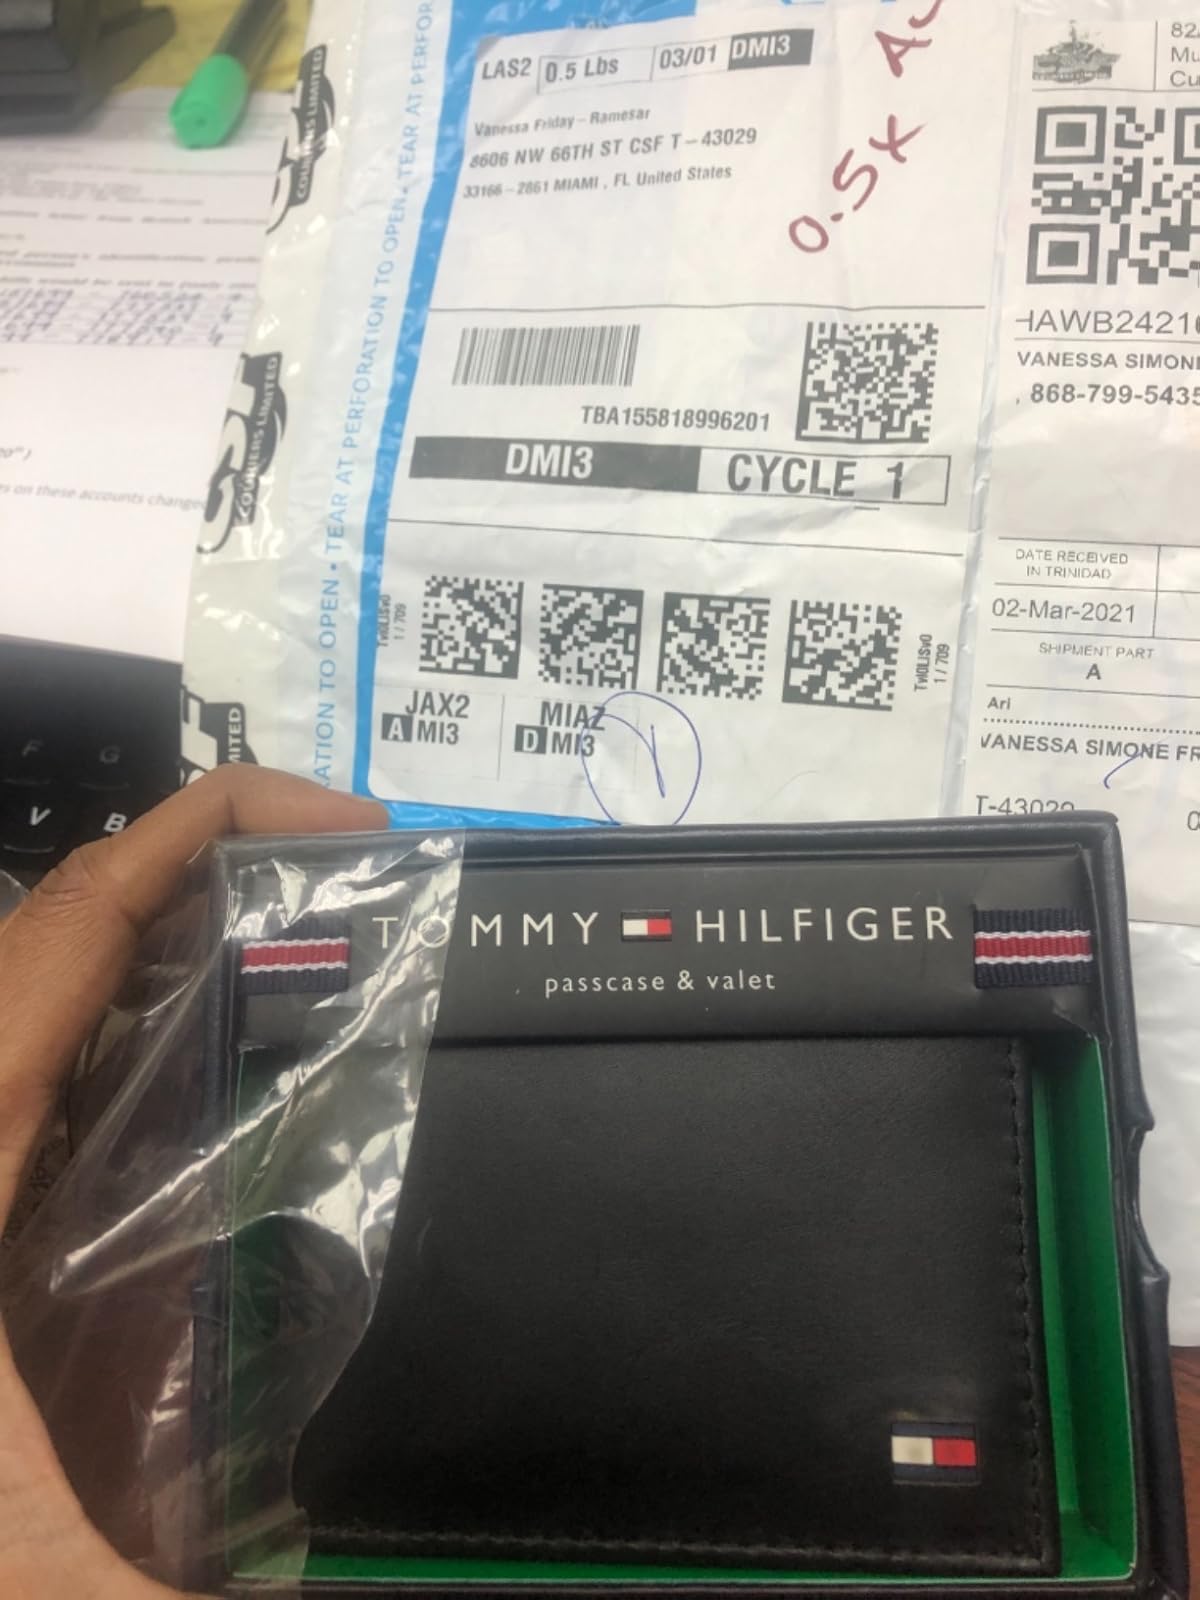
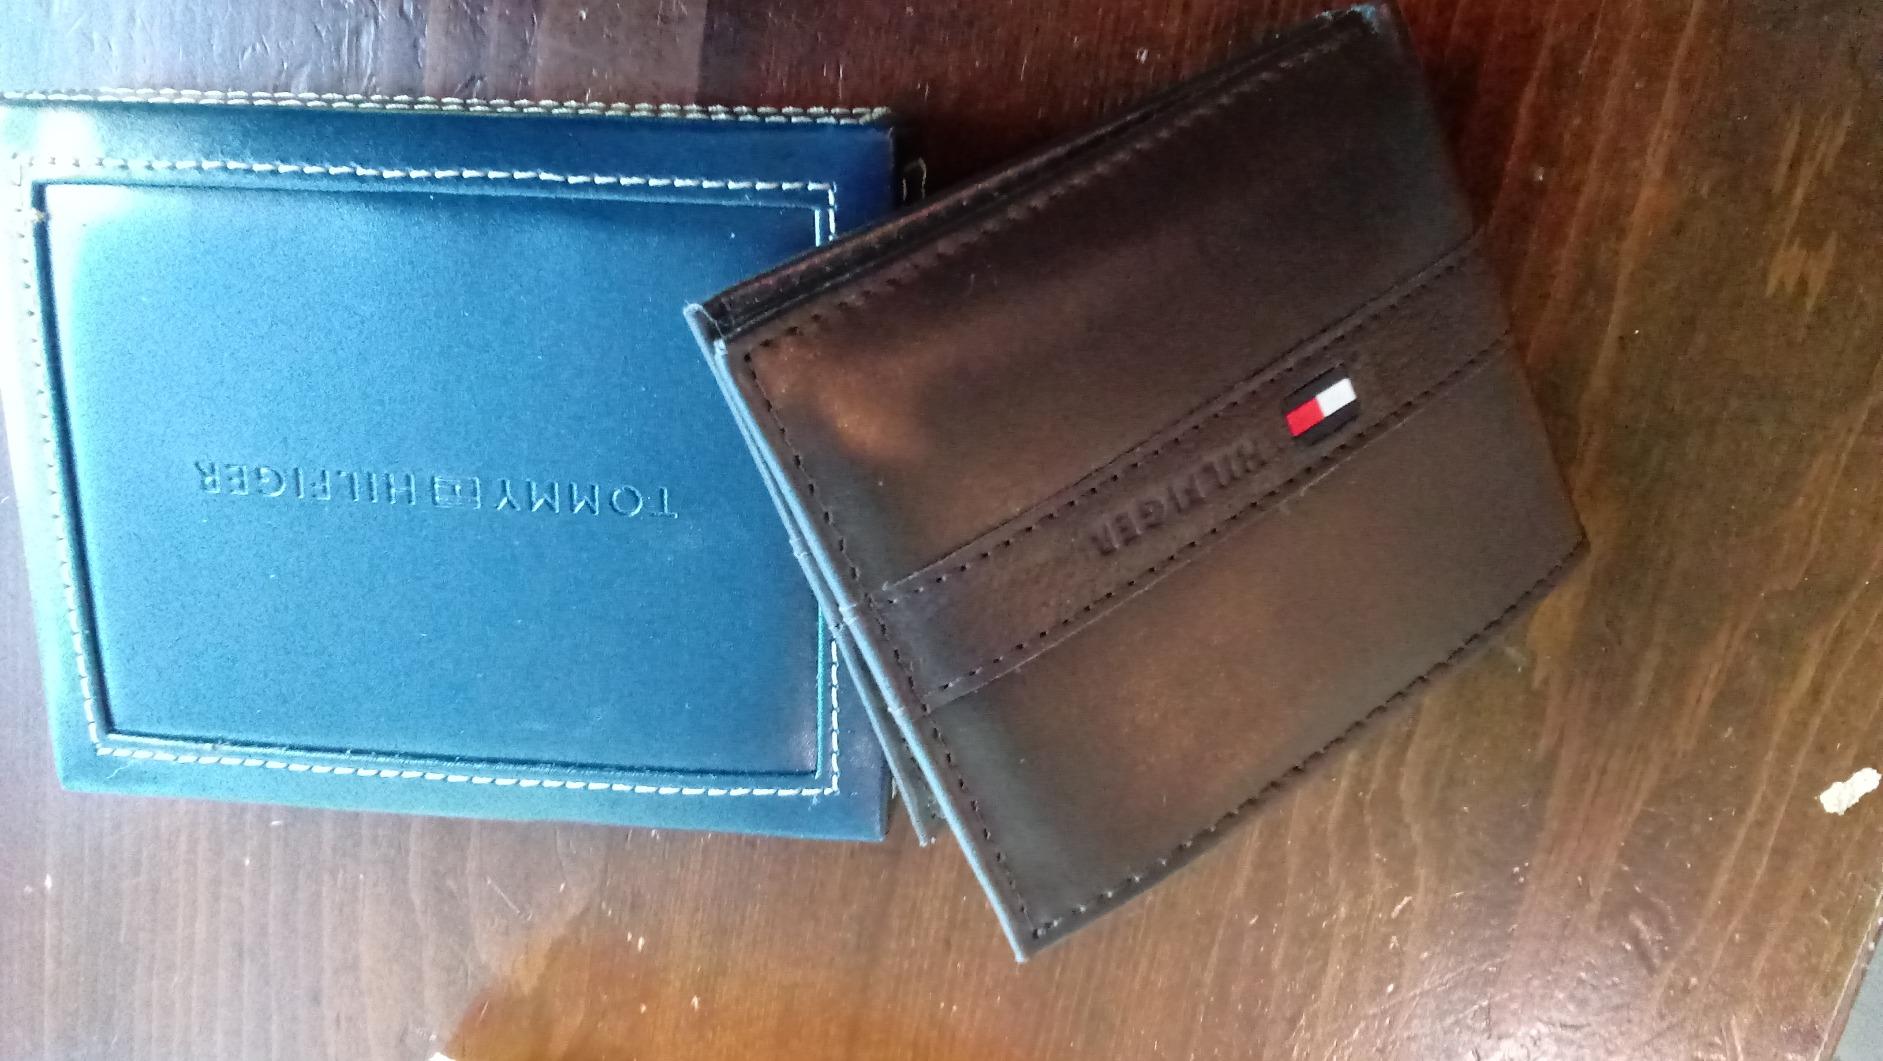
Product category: accessories_wallet
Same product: no